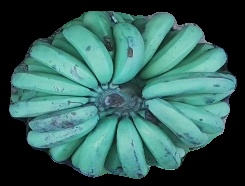
Variety: pachbale
Grade: grade2